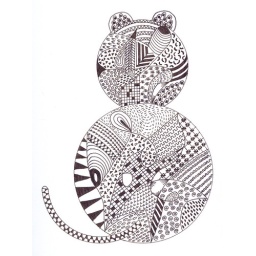
Cat in black and white